Question: Please indicate a possible affordance area of the skateboard that can be used for carrying
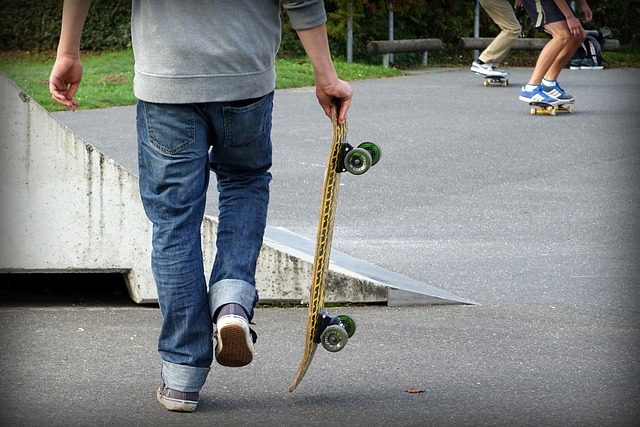
Answer: [294.5, 111.5, 375.5, 390.5]